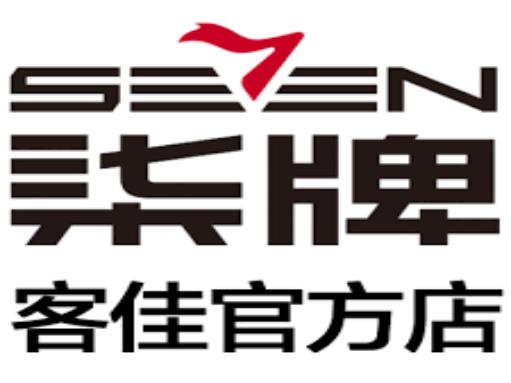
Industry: Clothes